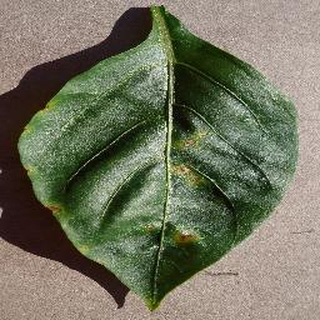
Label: bell_pepper_bacterial_spot